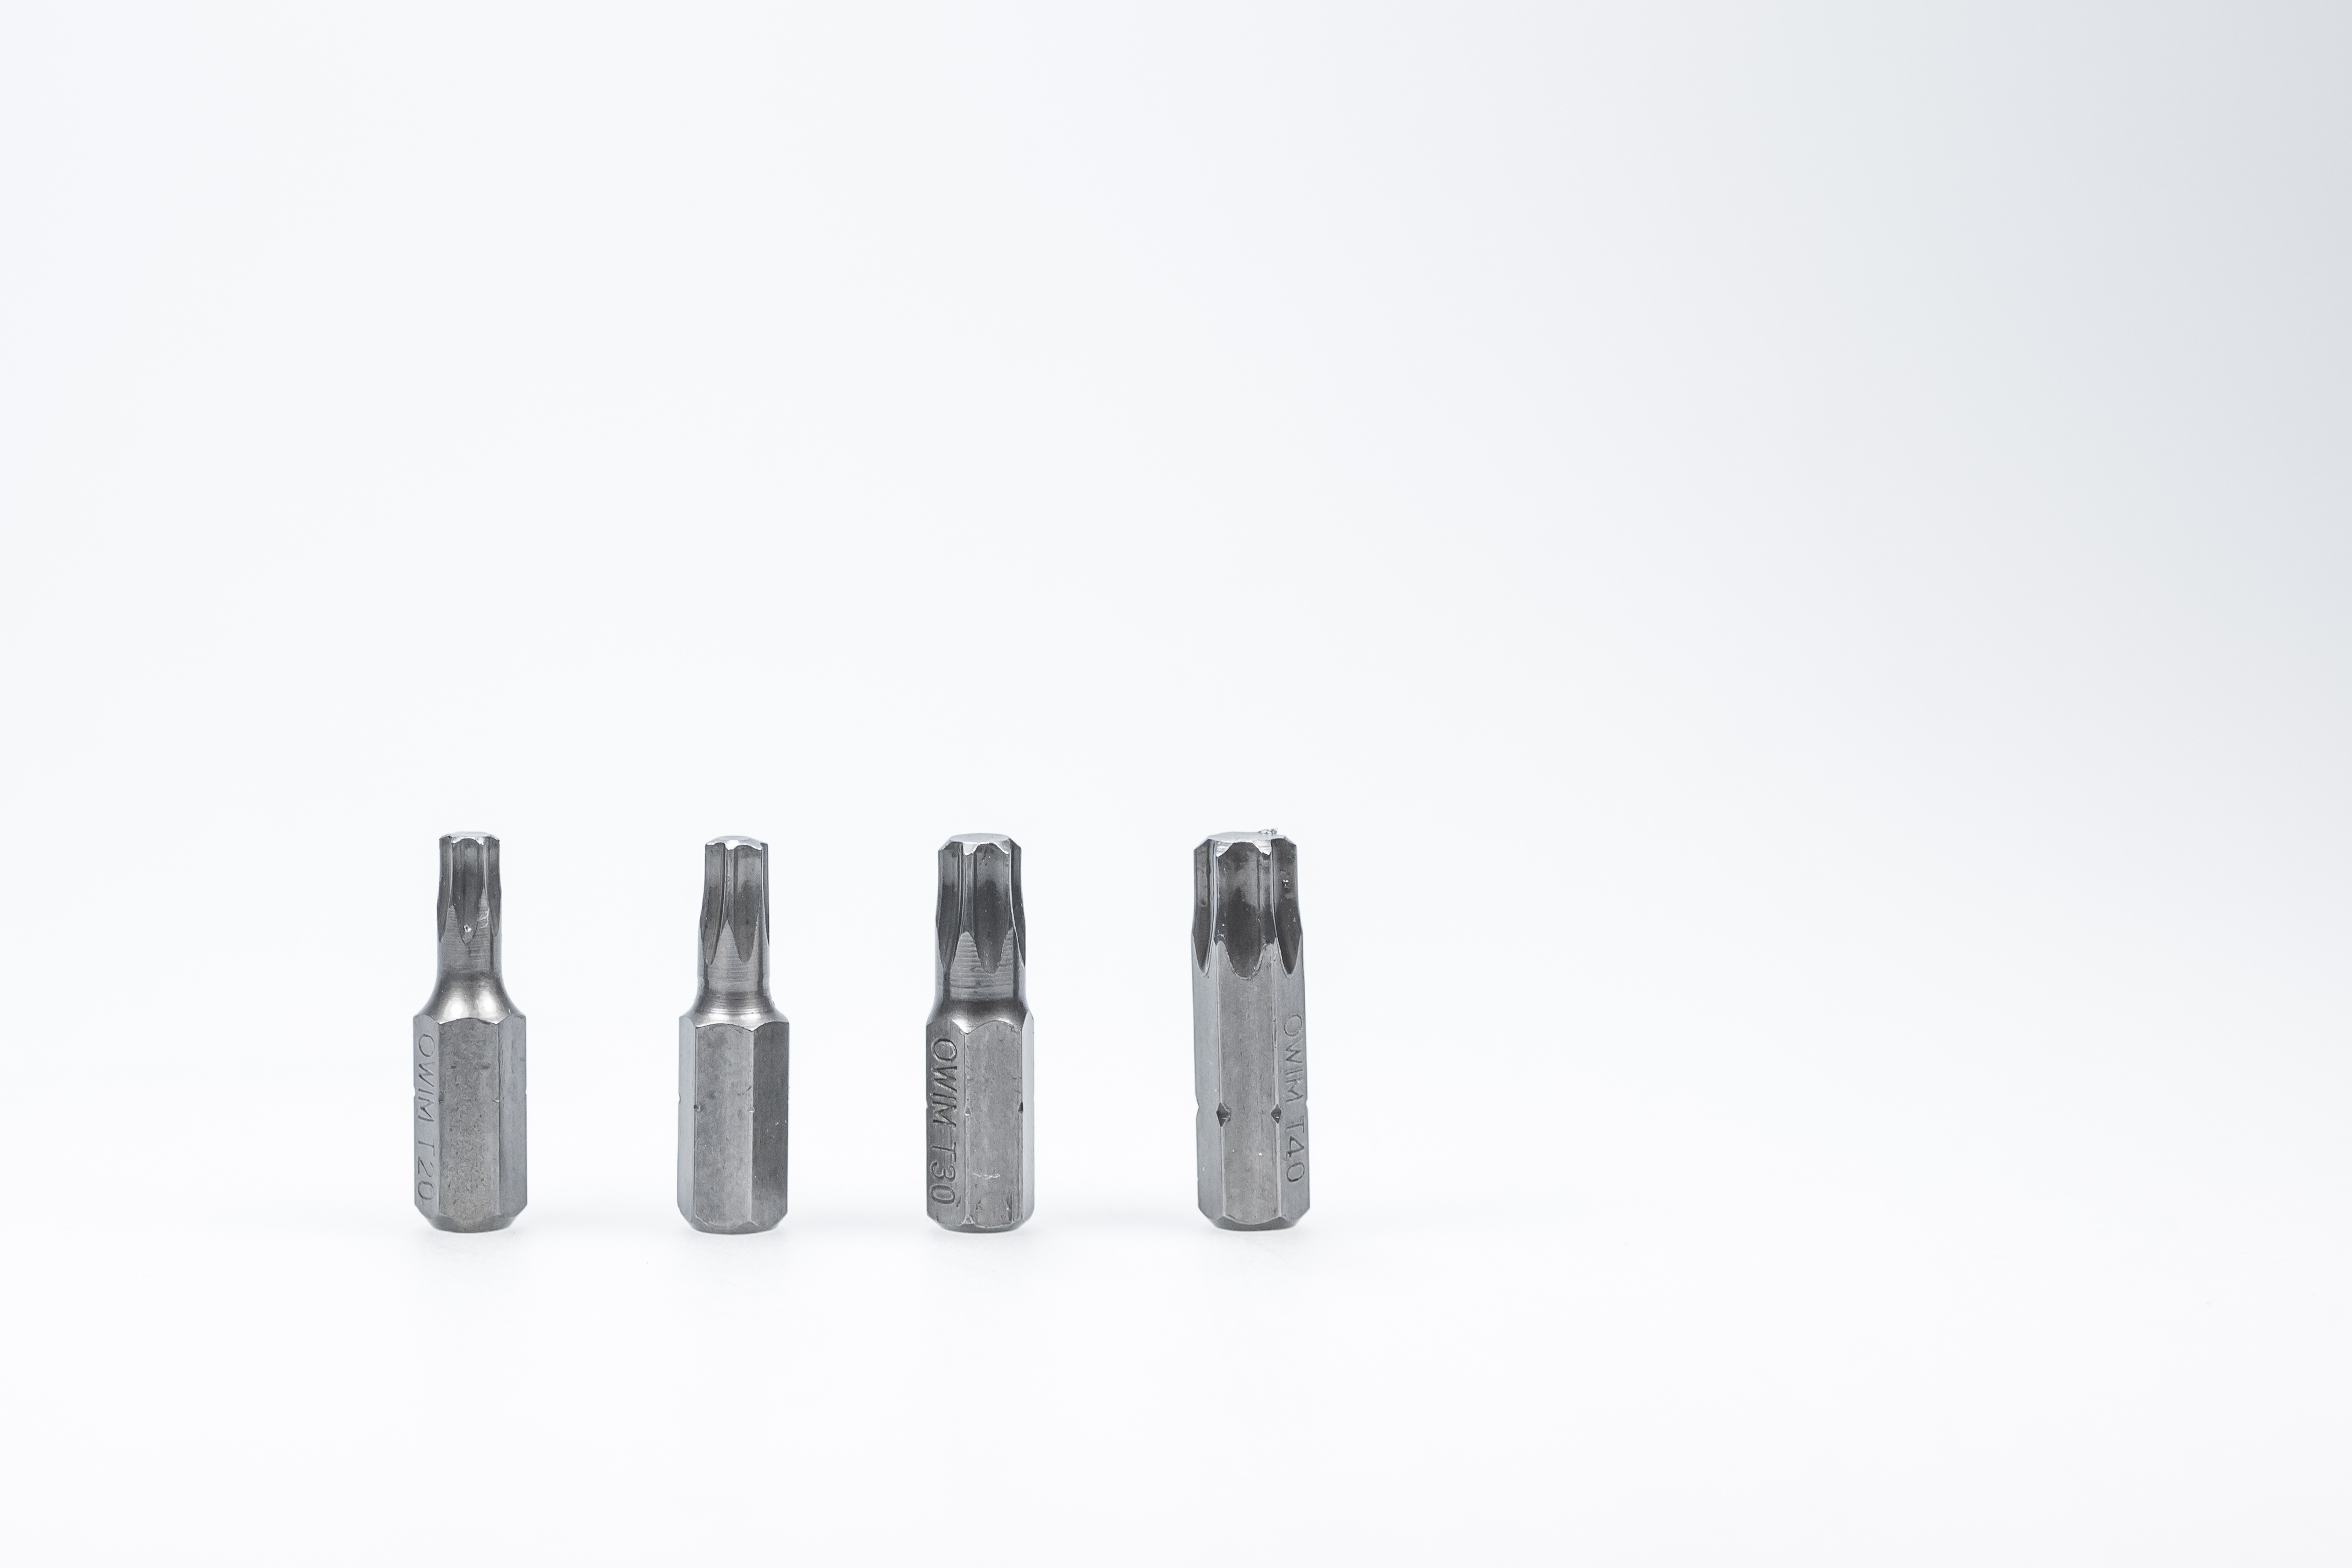
tool, metal, craft, cross, product, iron, bits, essay, torx